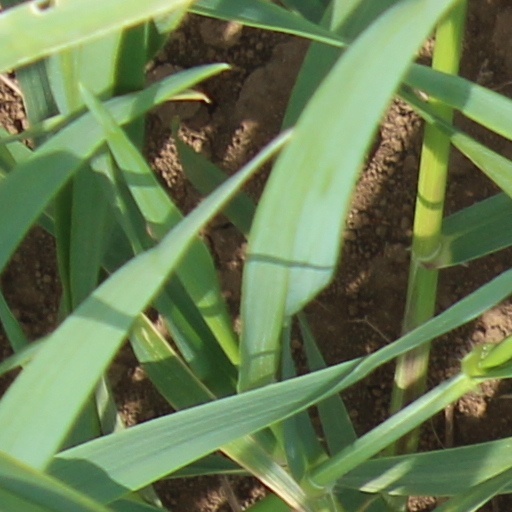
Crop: wheat